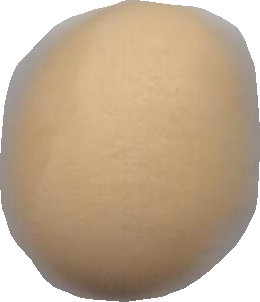
Variety: Dega